For Darfur

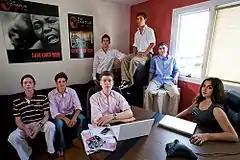
The For Darfur Executive Board.

For Darfur Inc. was a United States based non-profit organization aimed at raising awareness about the ongoing humanitarian conflict in Darfur, Sudan. It raised funds in order to bring aid packages via Doctors Without Borders to refugees affected by the conflict. By August 2008, the organization had raised over $1,000,000 through private fundraising and awareness events. In November 2007, For Darfur, in conjunction with fashion designer Lilly Pulitzer, held a fundraising cocktail party and auction in Palm Beach, Florida, and raised over $100,000. In May 2008, the organization produced and promoted Kanye West's Glow in the Dark Tour Concert at the AmericanAirlines Arena in Miami, Florida.